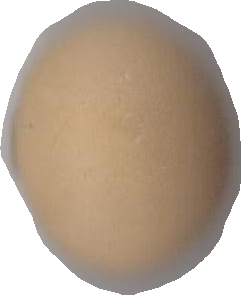
Variety: Grobogan